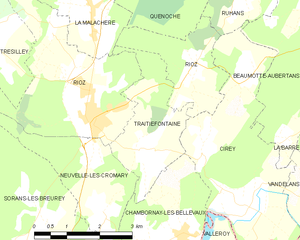
Carte des communes françaises